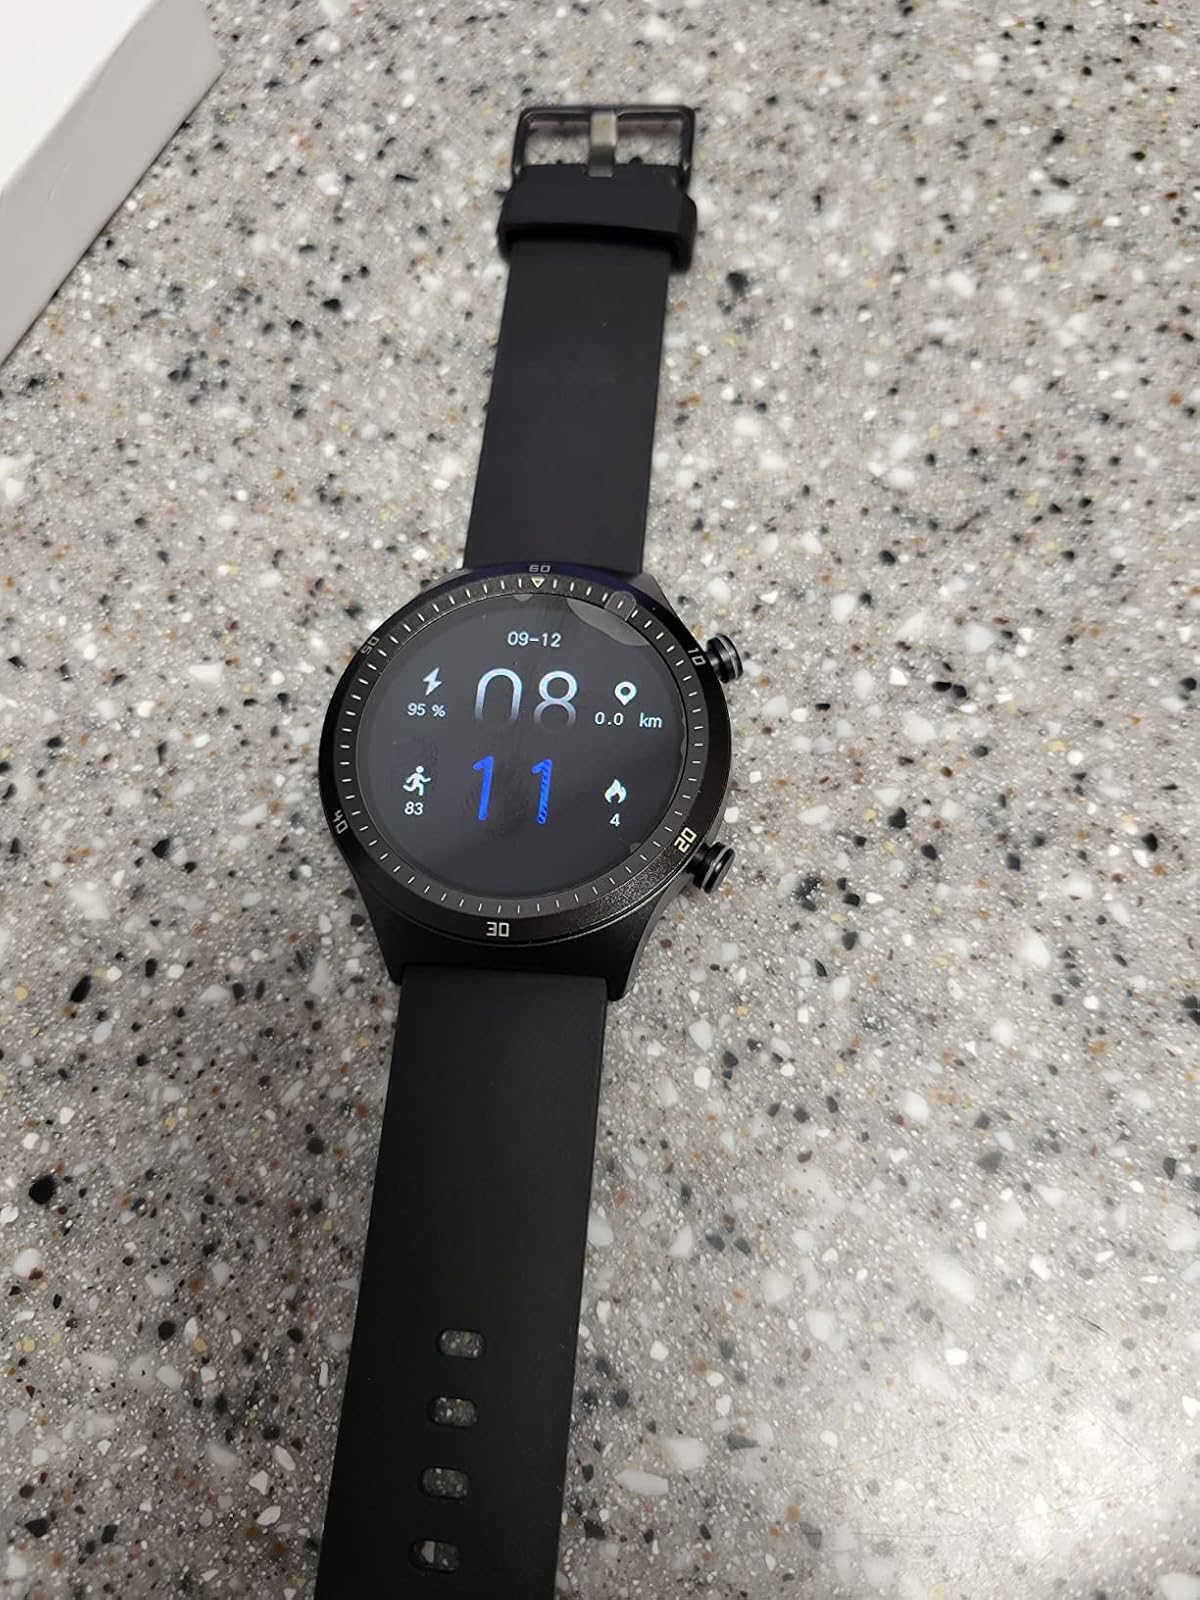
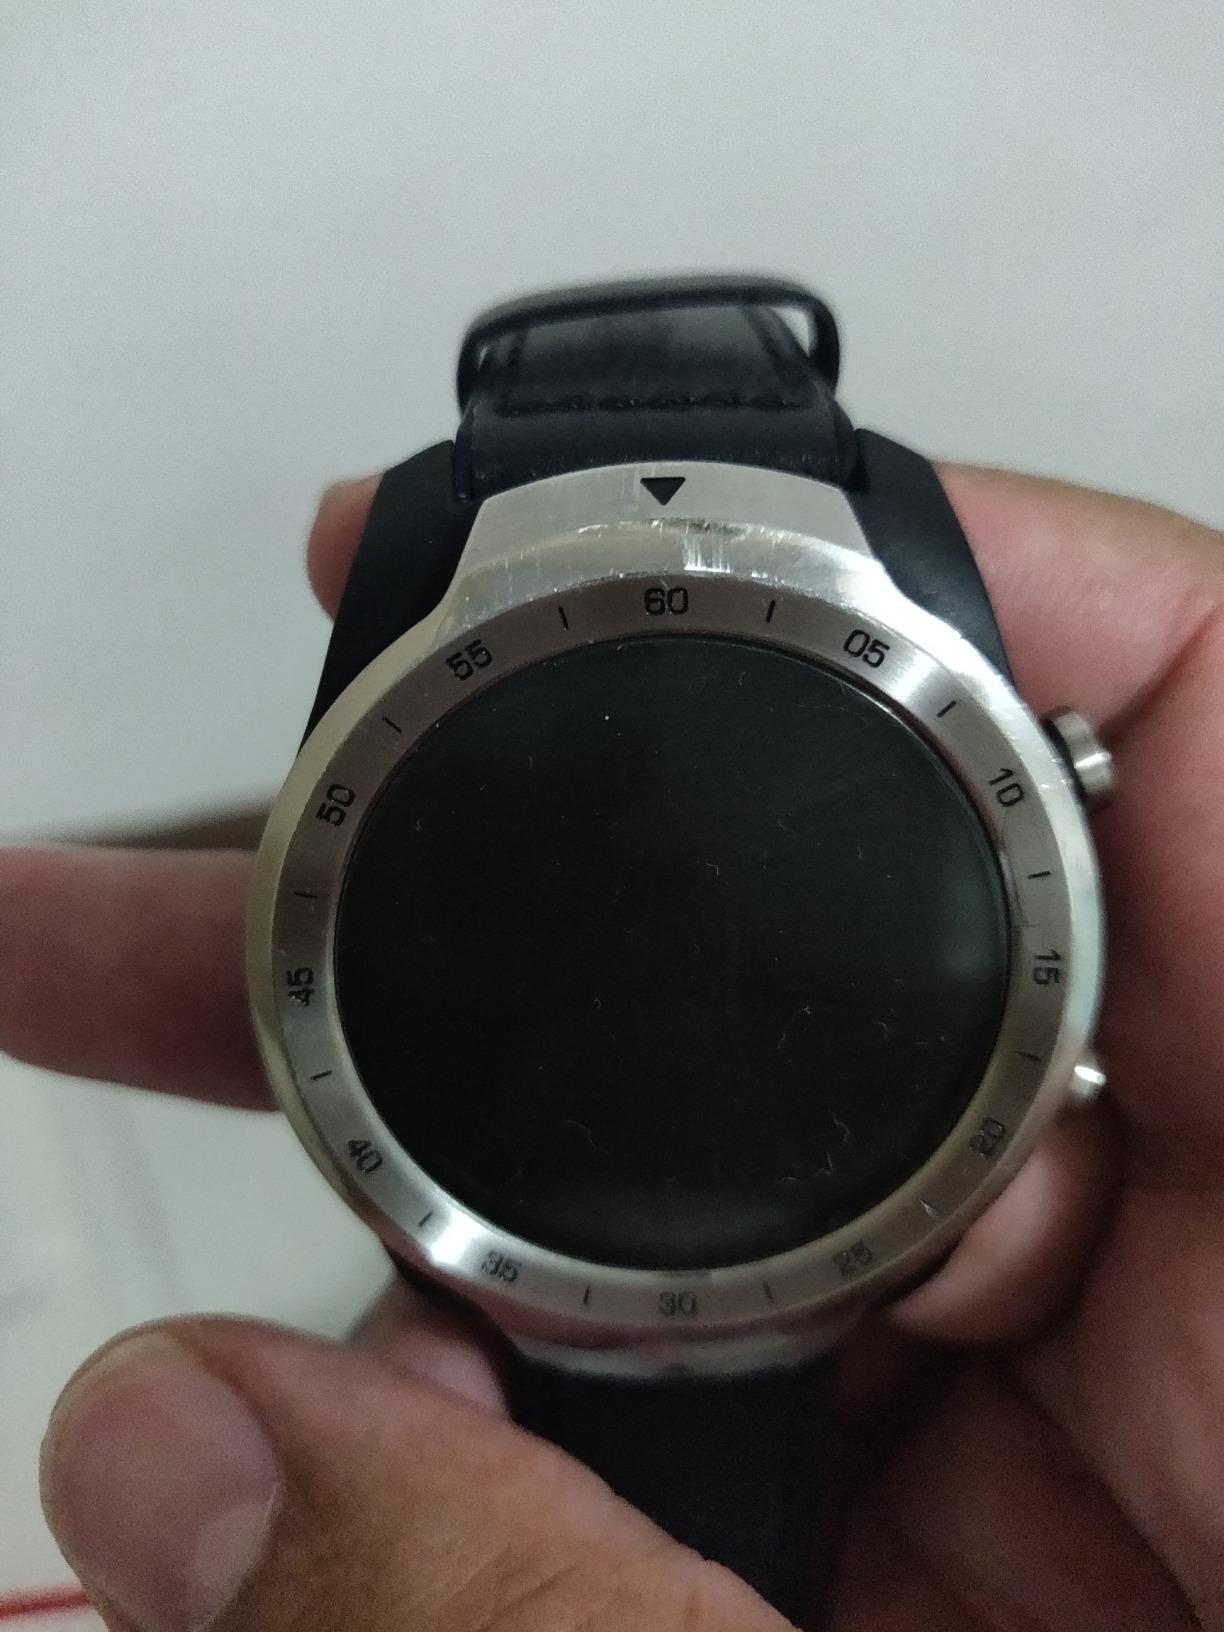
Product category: smartwatch
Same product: no